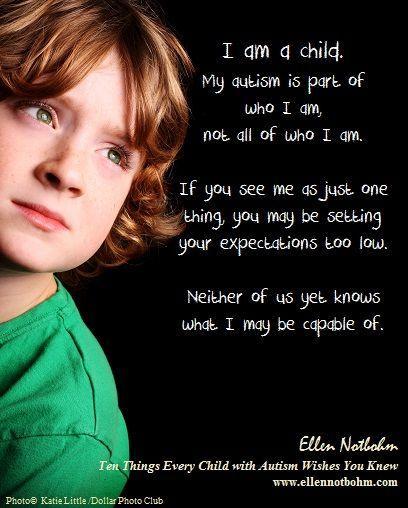
i am a child with autism .